Illinois Governor's Mansion

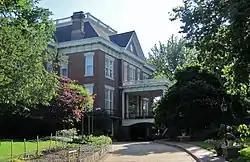
Mansion in 2012

The Illinois Governor's Mansion (formerly, Illinois Executive Mansion) is the official residence of the governor of Illinois. It is located in the state capital of Springfield, Illinois, near the Illinois State Capitol building, and the Lincoln Home National Historic Site.